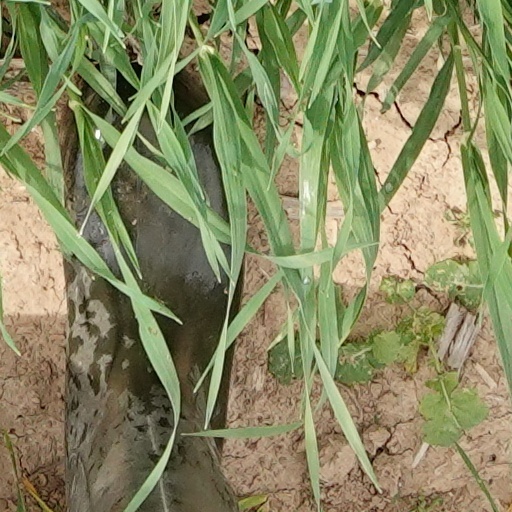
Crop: wheat